Trampolining

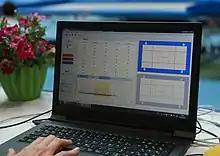
Computer-assisted scoring

The routine is marked out of 10 by five judges with deductions for incomplete moves or poor form. Usually, the highest and lowest scores are discarded. Additional points can be added depending on the difficulty of the skills being performed. The degree of difficulty (DD or tariff) is calculated by adding a factor for each half turn (or twist) or quarter somersault. Difficulty is important in a routine, however, there are differences in opinion between various coaches whether it is better to focus on increasing the difficulty of routines given that this usually results in a reduced form score or to focus on improving execution scores by displaying better form in an easier routine.